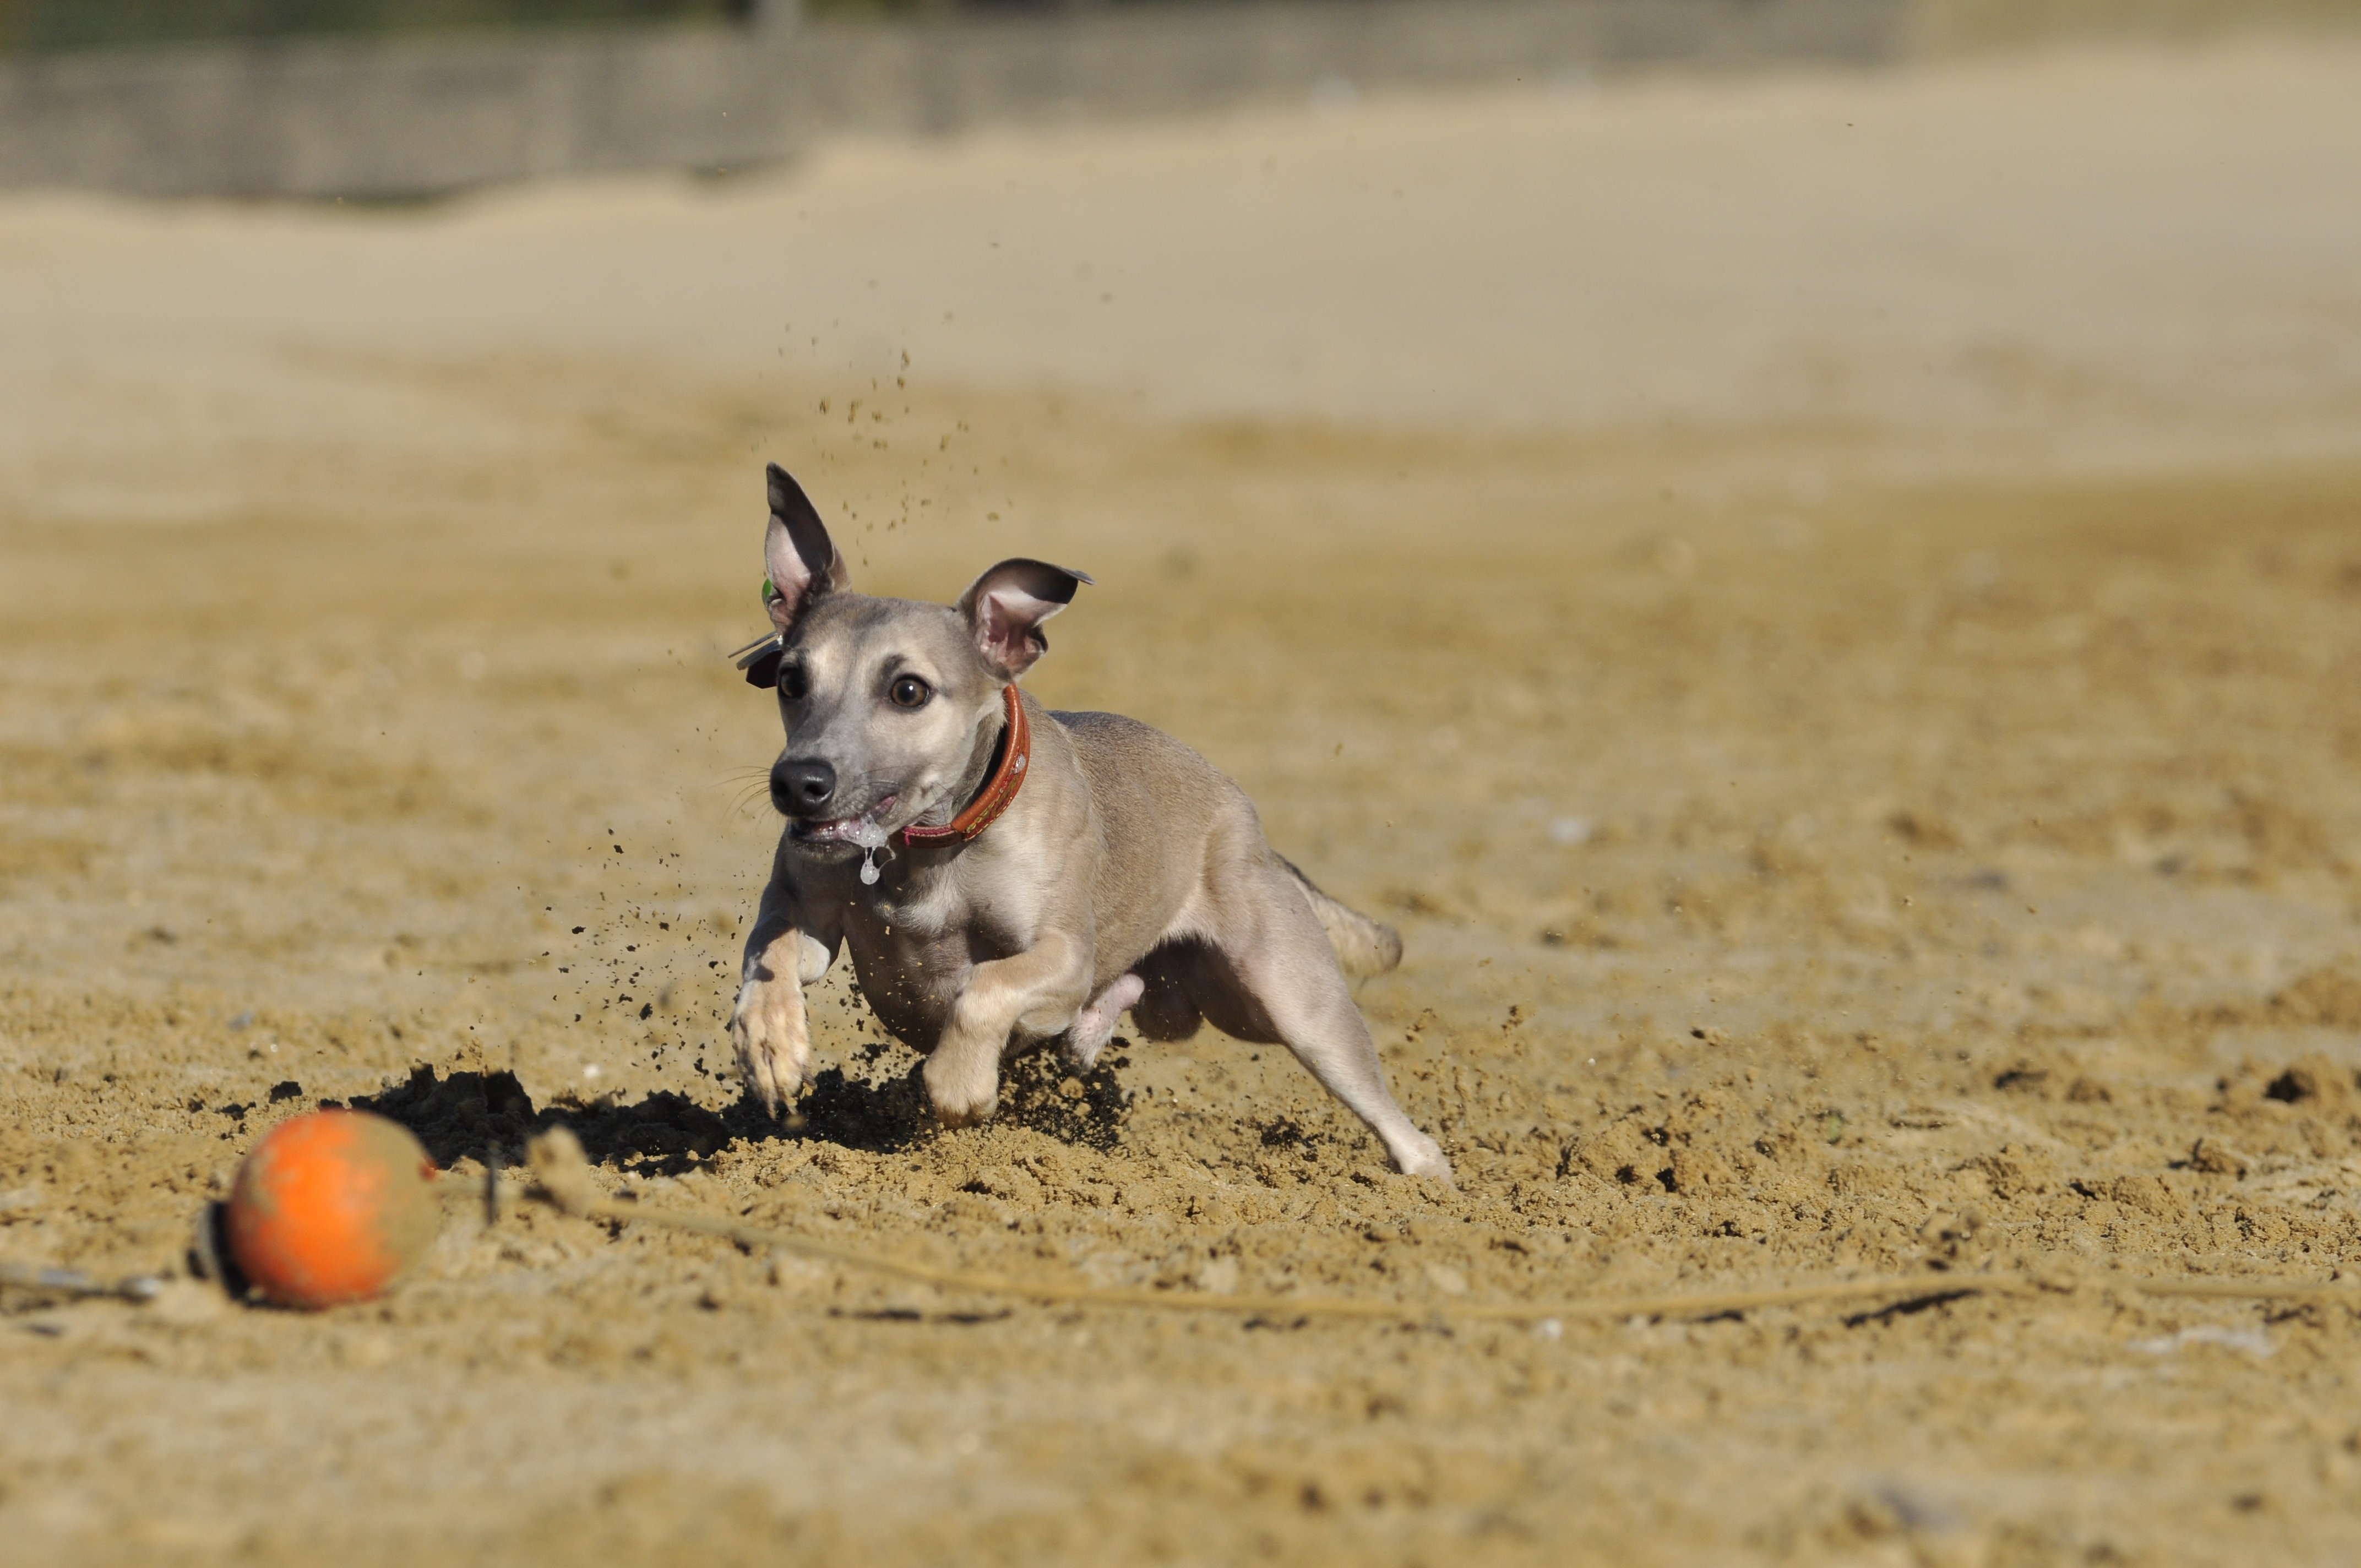
puppy, dog, animal, pet, mammal, vertebrate, greyhound, racecourse, greyhounds, dog like mammal